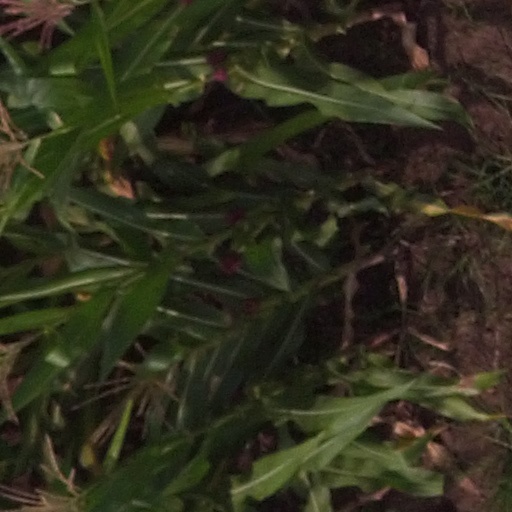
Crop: maize; corn